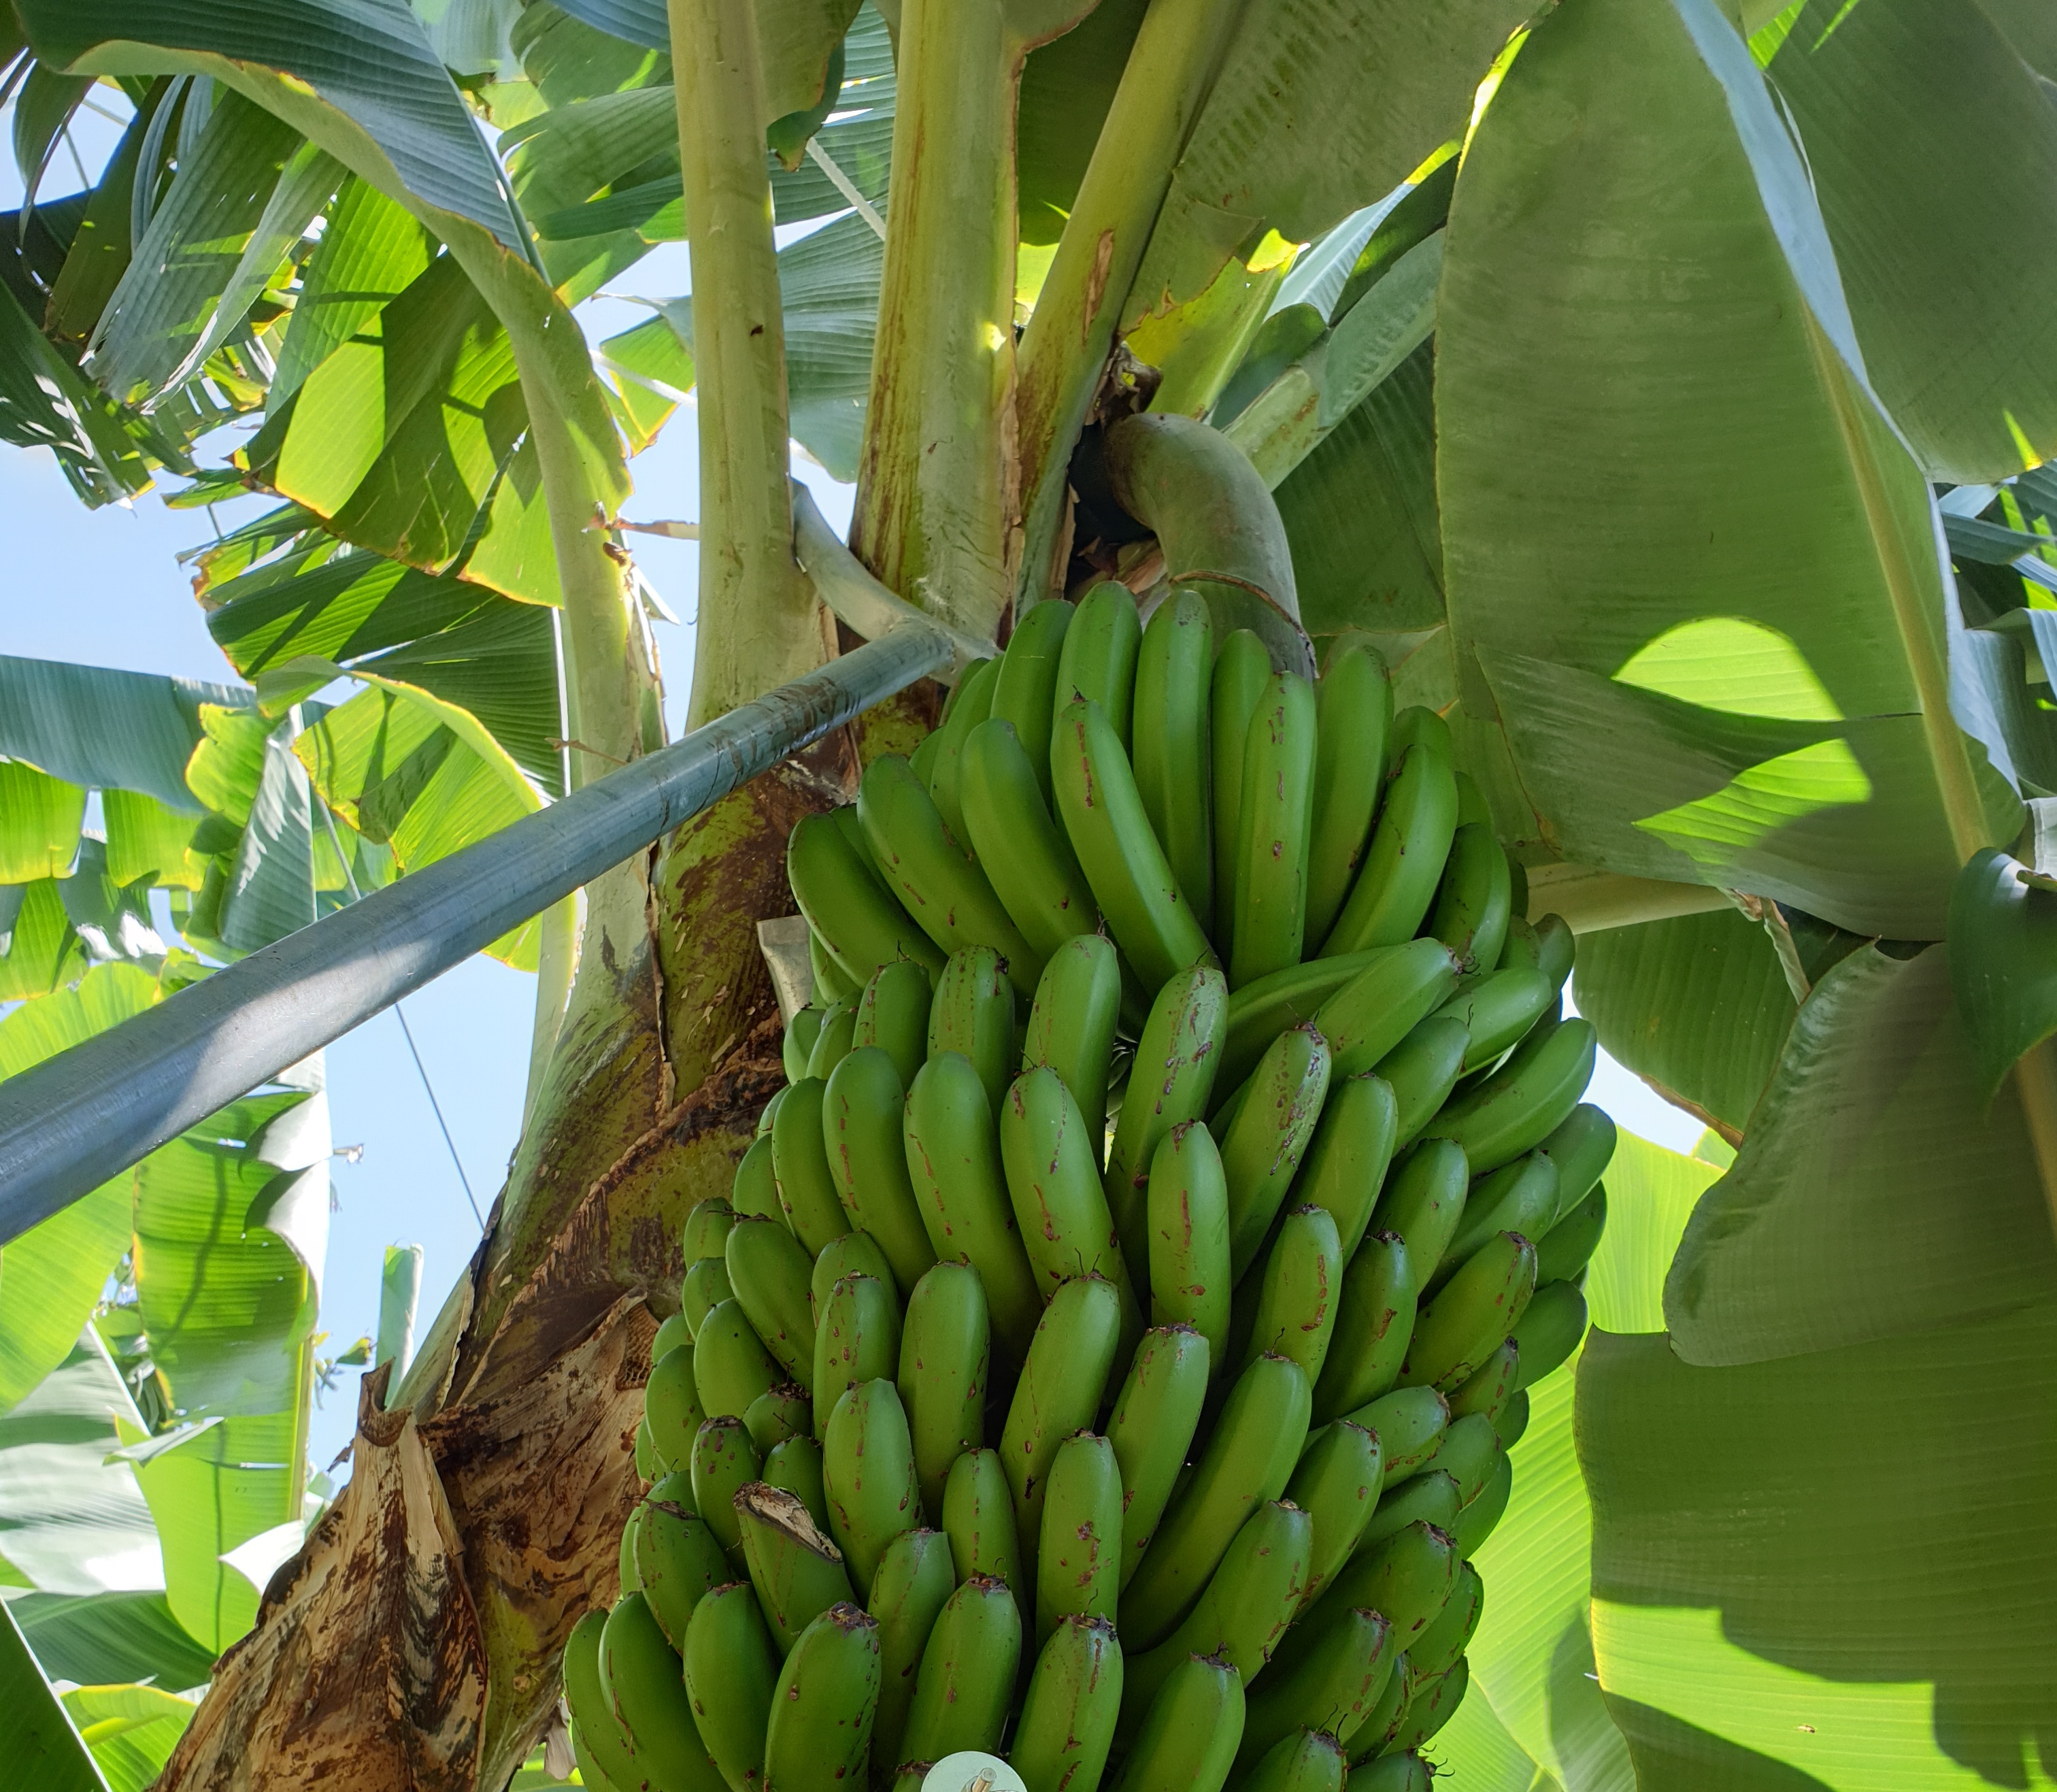
Label: Keep